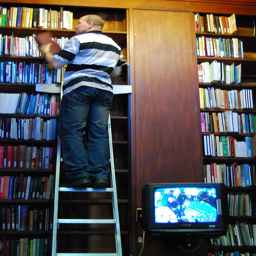
A man standing on a ladder in a library.
A man on a ladder trying to reach a book
A man stands on a ladder to reach high on a bookshelf.
A man standing on a ladder to reach books on the top shelves of a bookshelf.
A man stands high up on the ladder of a book shelf.